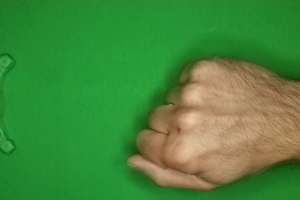
Label: rock